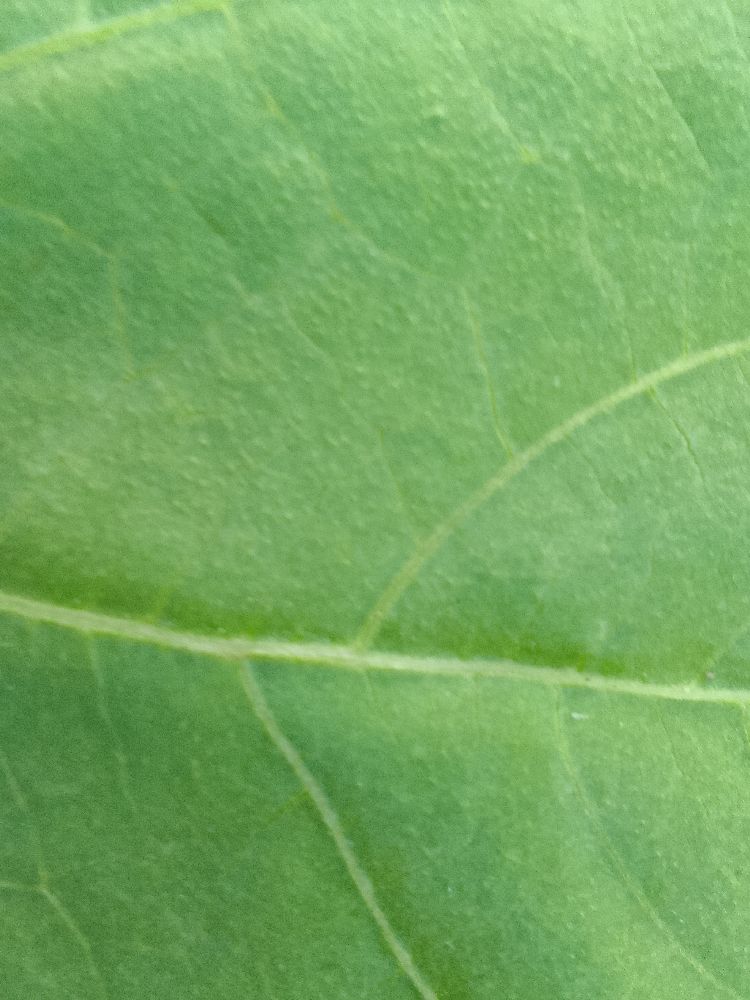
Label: healthy